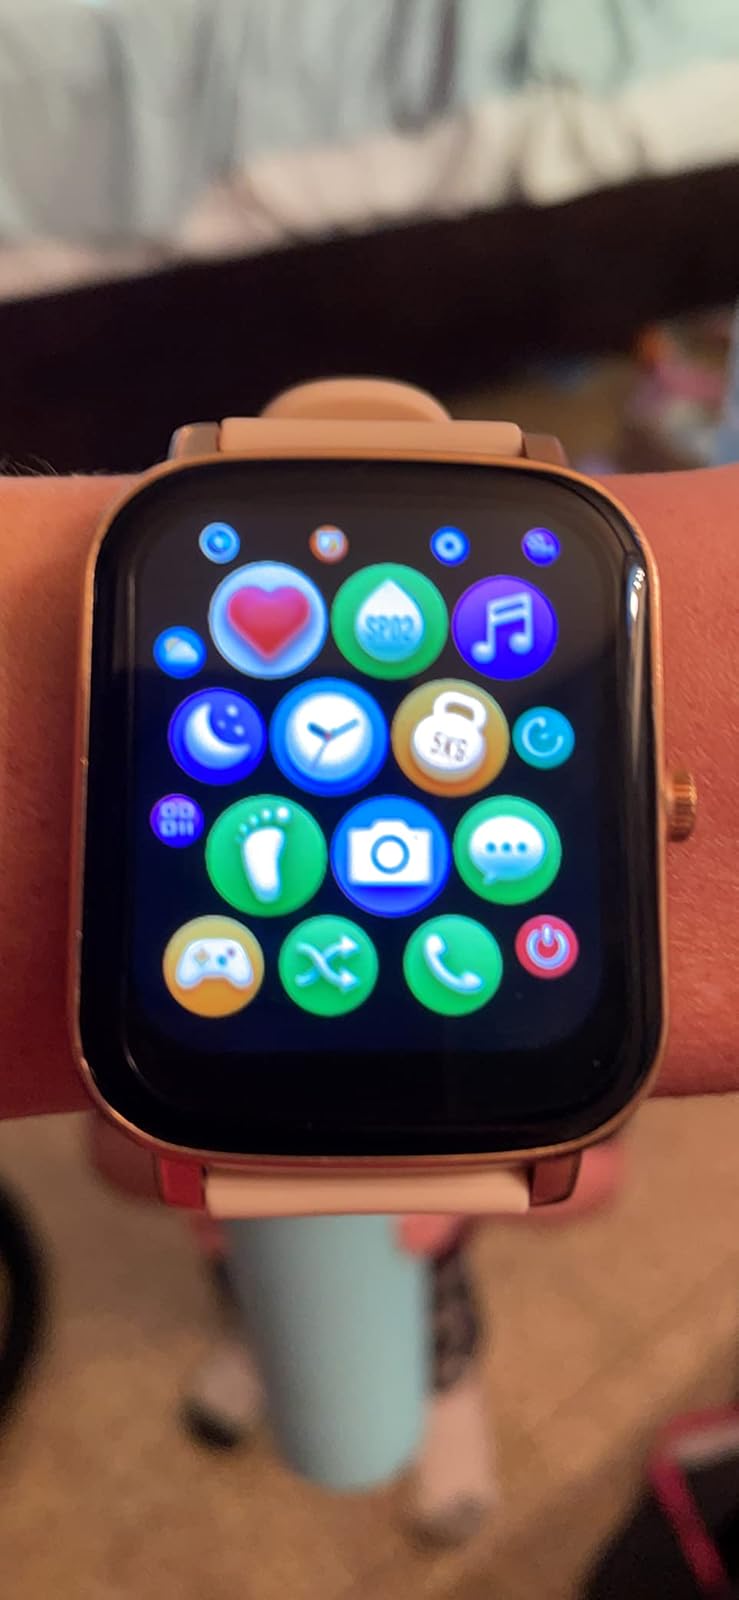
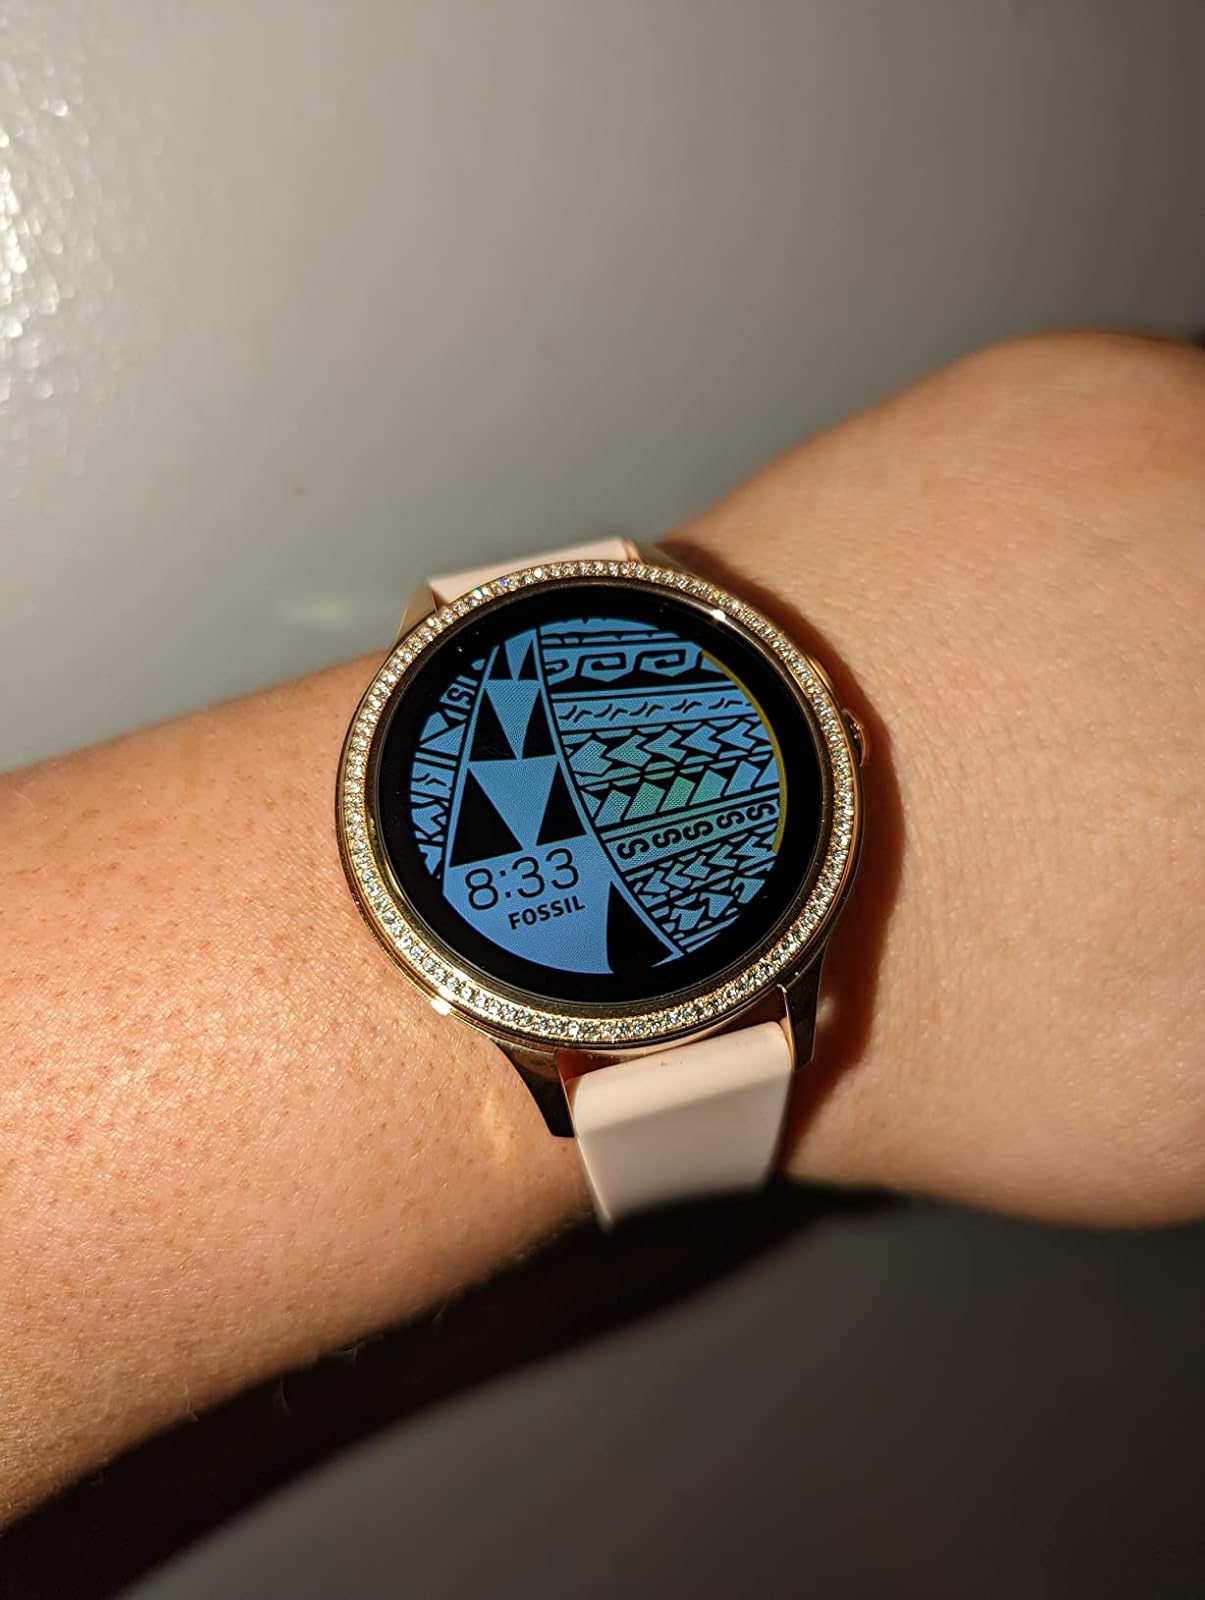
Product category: smartwatch
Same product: no